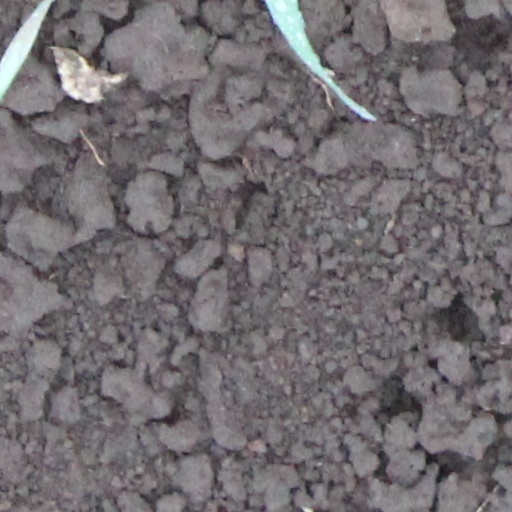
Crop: wheat